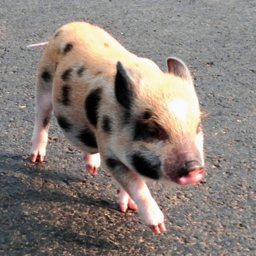
got to play with a baby mini pig !